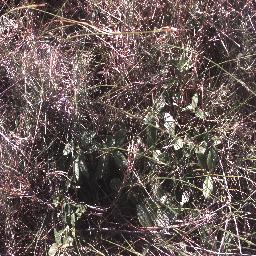
Label: negative